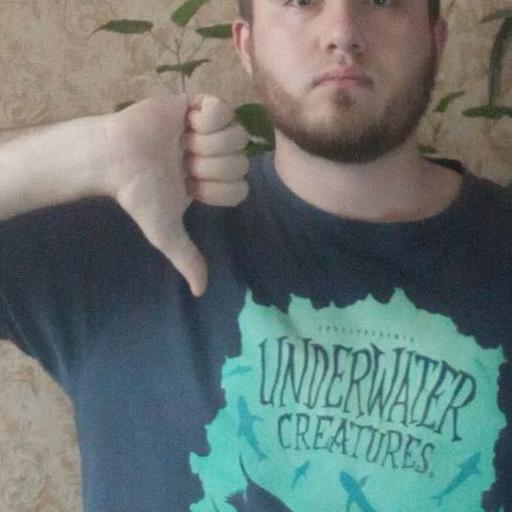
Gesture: dislike